Fantastic Magic Camp

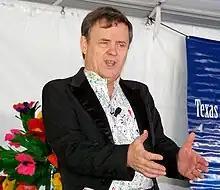
Kent Cummins in 2006.

Magic Camp was founded in 1993 by both professional magicians in the Austin area at the time, as Kent's "Magic Hotline" personal business. In January 2007, Kent relinquished direct personal control to a board of directors and "The Kent Cummins Magic Camp" incorporated as a Texas Non-Profit Organization, receiving IRS 501(c)(3) status later that year. Magic Camp continued as a non-profit for four years until the end of 2010, when it gave up its 501(c)(3) status and re-incorporated with a new board of directors as "Magic Camp USA, LLC" and "The Kent Cummins Magic Camp" was renamed as "Fantastic Magic Camp."